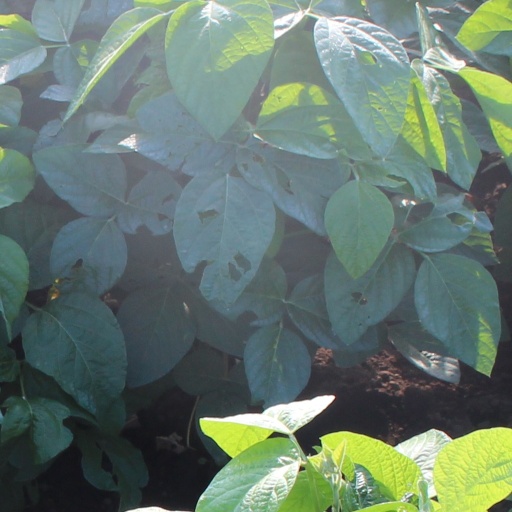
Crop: soybean